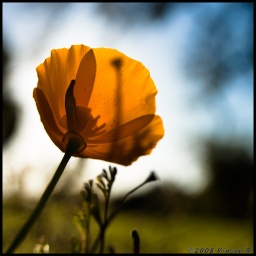
The last poppy standing in november. Taken in a field near the Stanford Medical center.